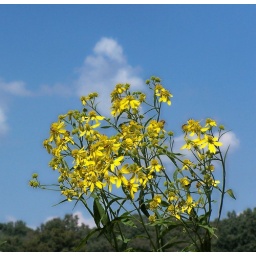
The late summer wildflowers are all over the roadways now. This one really stood out against the blue sky background.